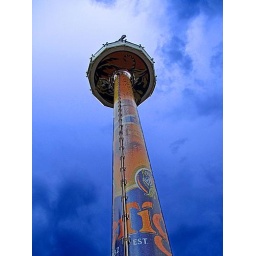
tiger in the sky